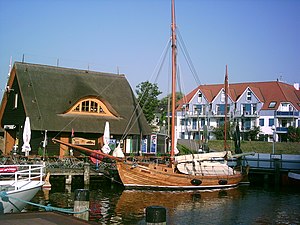
Fischland-Darß-Zingst / Zingst
Fischland-Darß-Zingst er en 45 kilometer lang halvø på Østersøkysten mellem Rostock og Stralsund. Den adskiller Darß-Zingster Boddenkette fra det åbne vand i Østersøen. Den sydvestlige del af halvøen hedder Fischland, så Darß og længst mod øst Zingst. Det nordligste punkt på halvøen er Darßer Ort, hvor der er et fyrtårn.